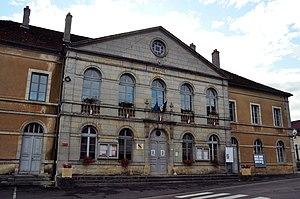
Noroy le Bourg - Ecole, mairie, justice de paix
Cet article recense les monuments historiques de la Haute-Saône, en France, pour la partie sud-est du département.
La mairie de Noroy-le-Bourg est un bâtiment construit afin d'accueillir les services de la mairie, de l'école et de la justice de paix de Noroy-le-Bourg, commune de Haute-Saône.
Noroy-le-Bourg est une commune française située dans le département de la Haute-Saône, en région Bourgogne-Franche-Comté.